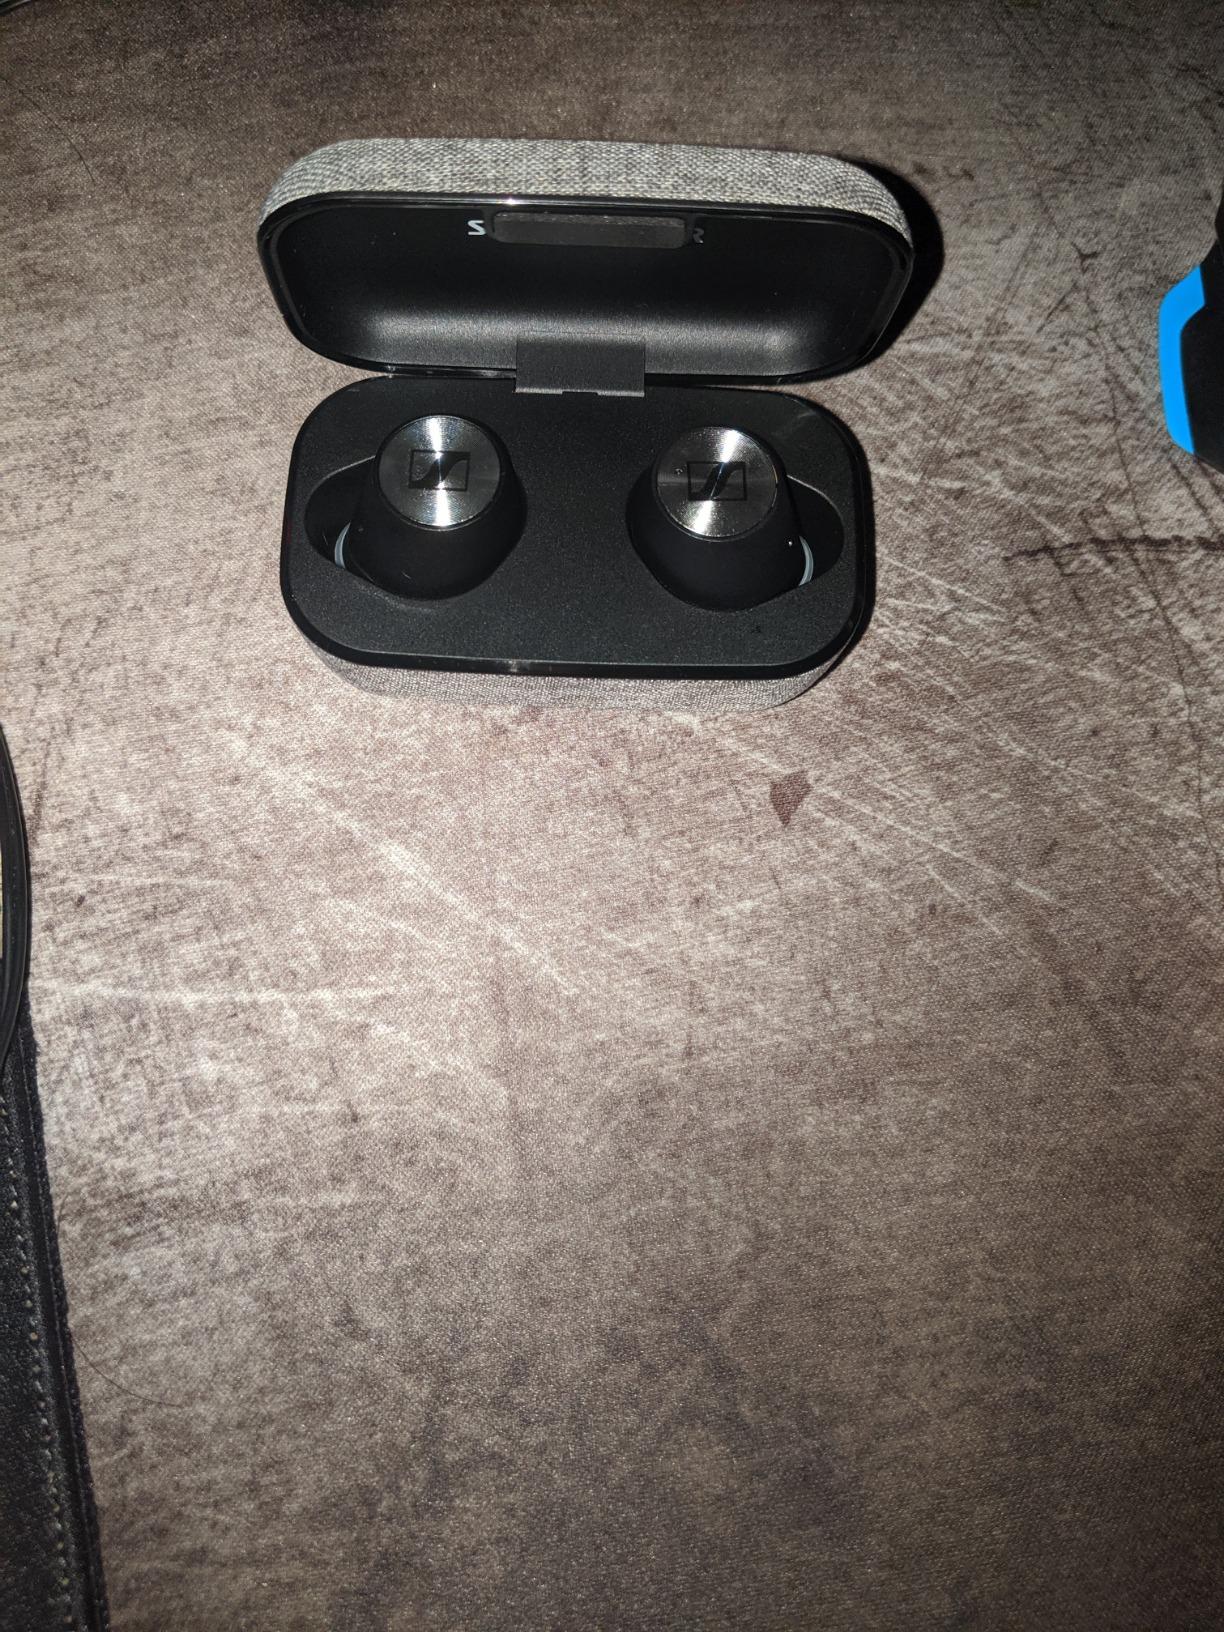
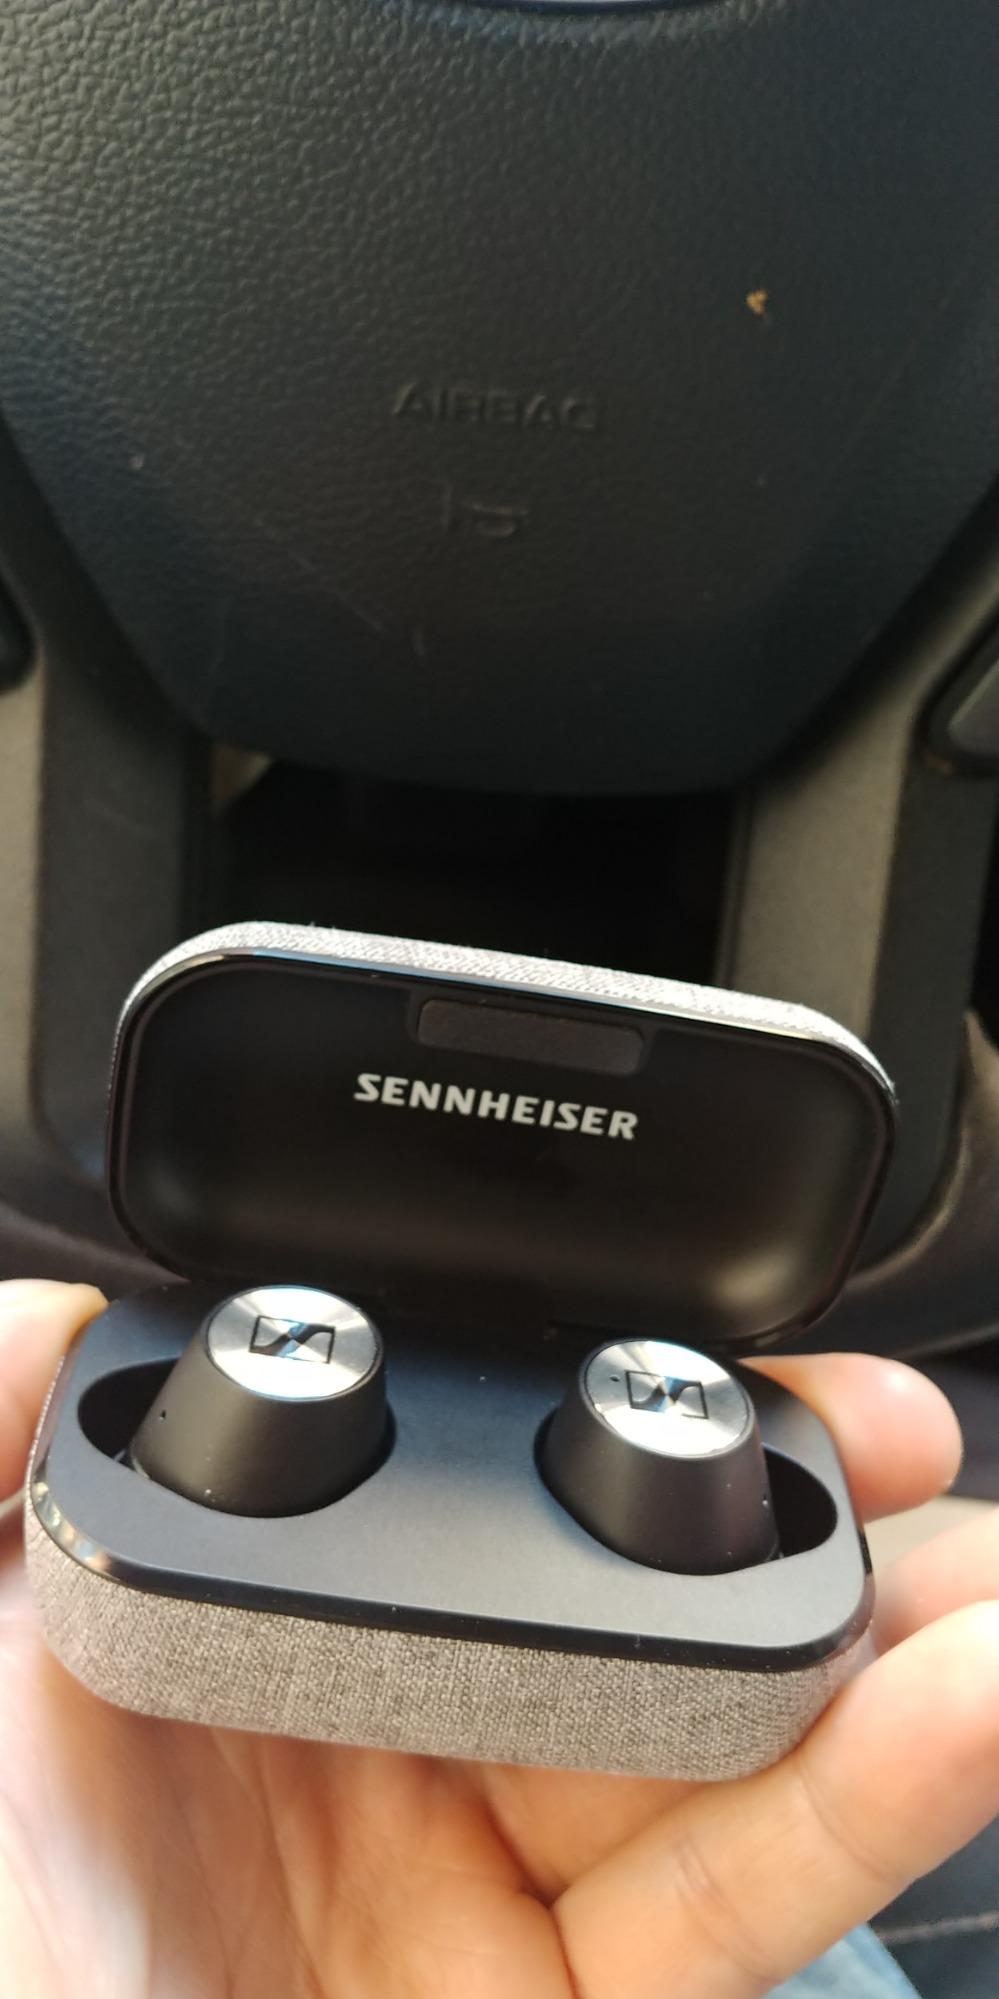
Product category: earbuds
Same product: yes